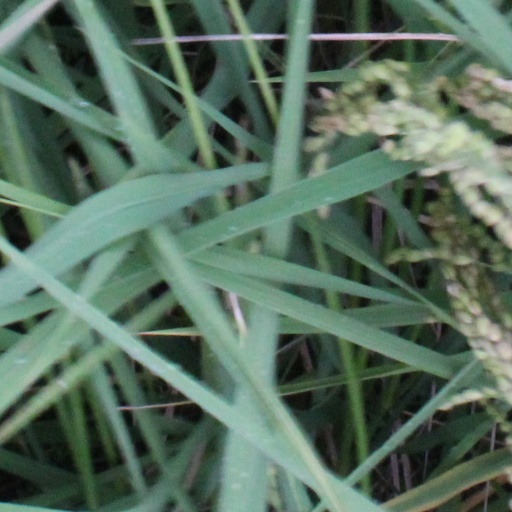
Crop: rice